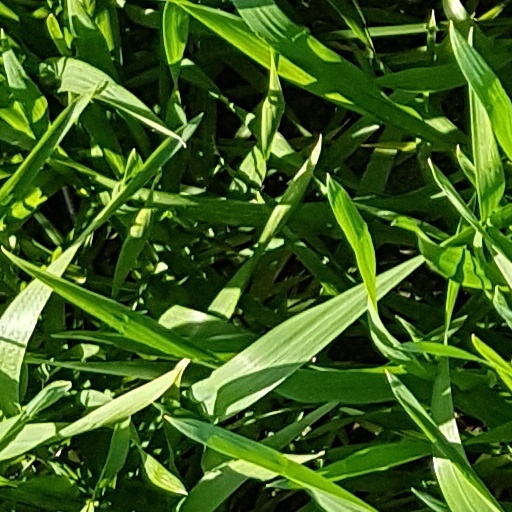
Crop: wheat